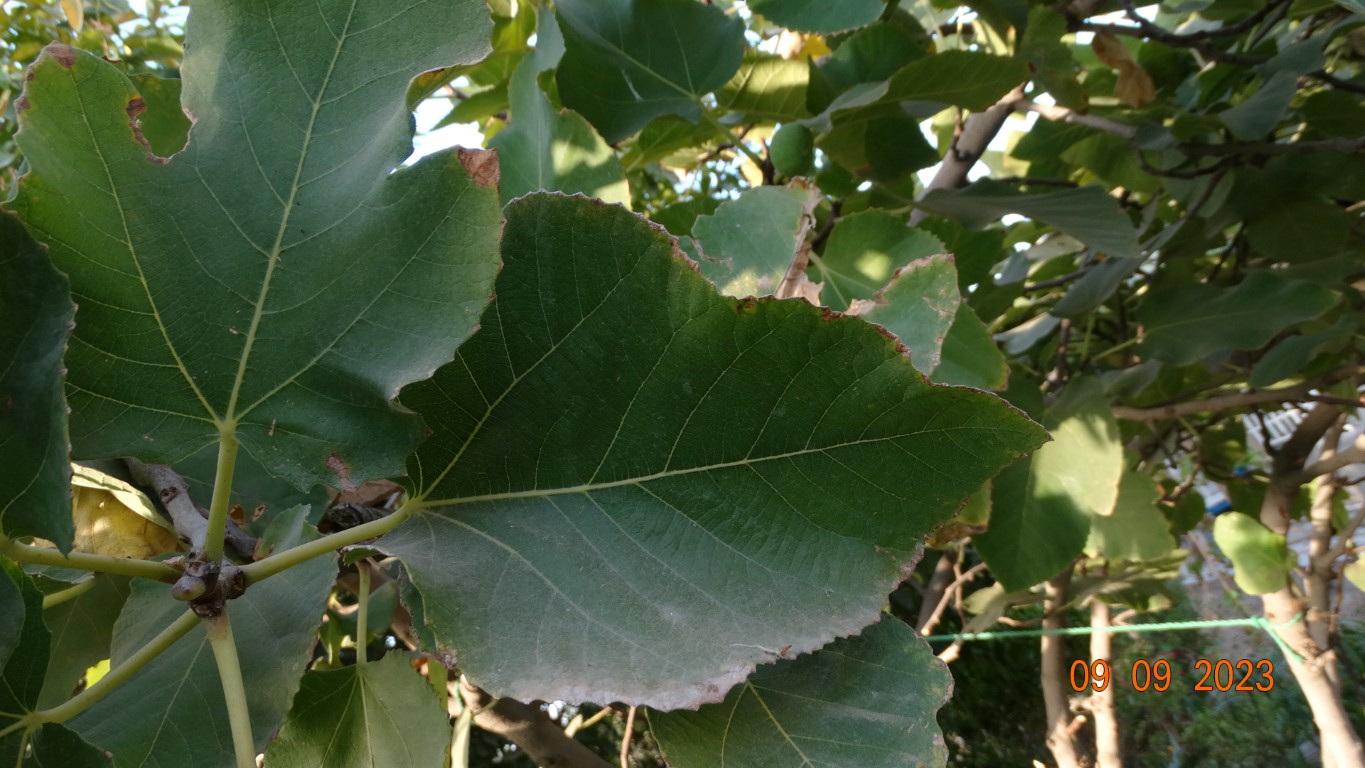
Label: healthy